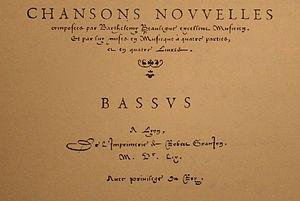
Barthélémy Beaulaigue [Beaulegue] est un musicien et compositeur français, actif à Marseille autour de 1558 et dont les œuvres ont été publiées à Lyon en 1558 et 1559.